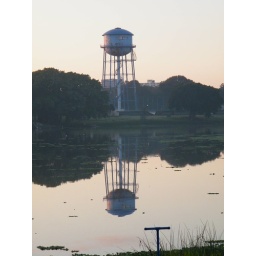
the water tower reflected in Crescent Lake